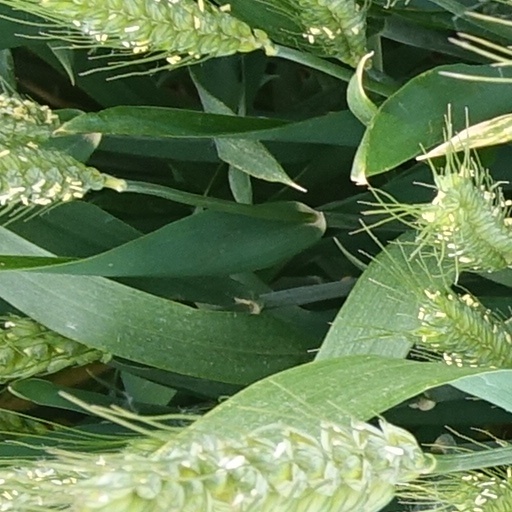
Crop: wheat